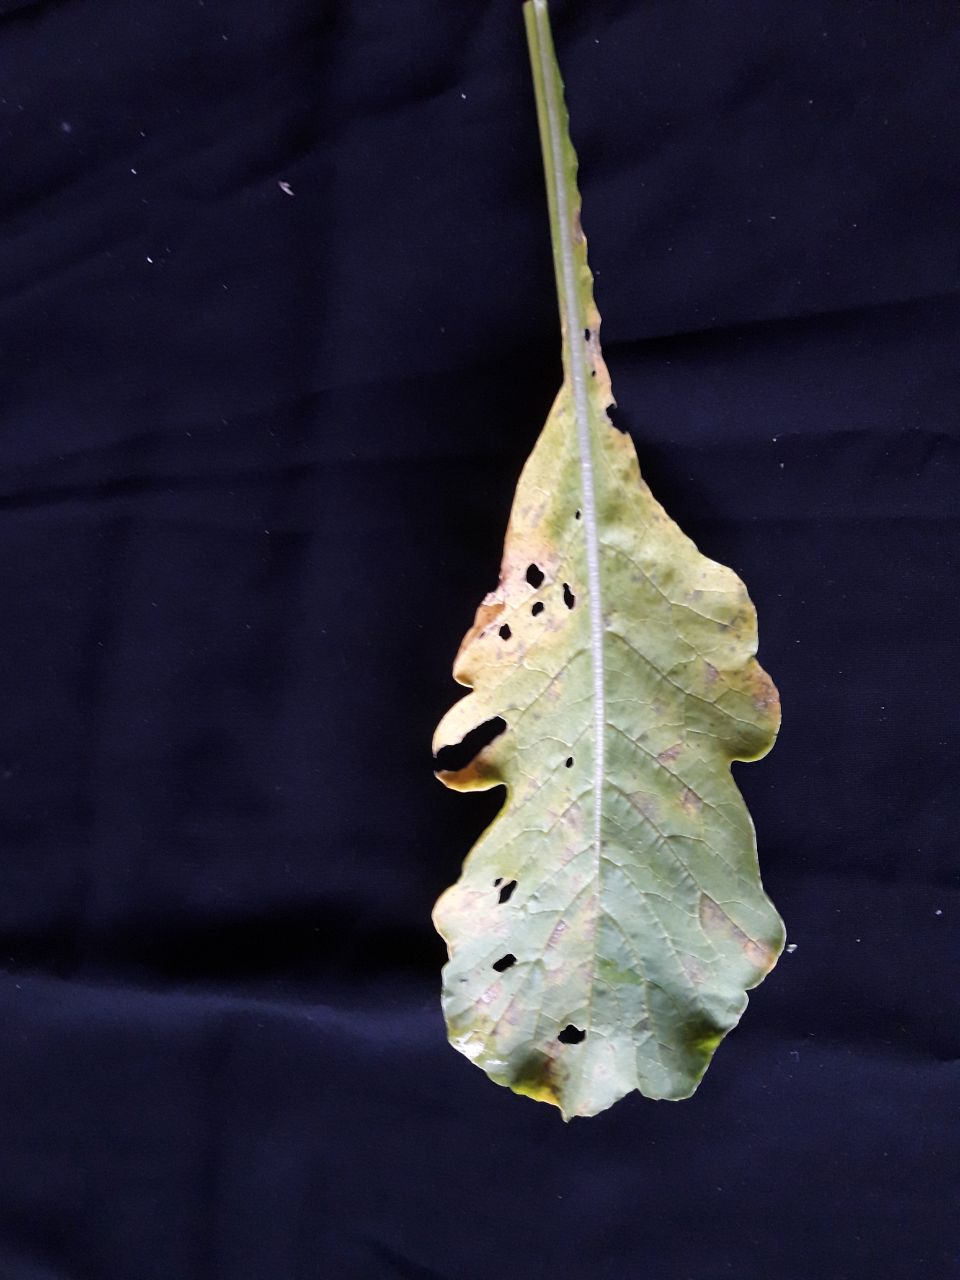
Label: flea beetle